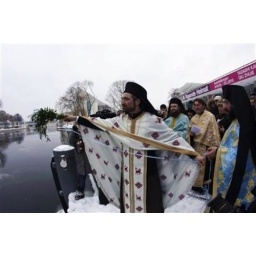
Orthodox priest throws a cross into the river Spree on Epiphany in Berlin, Germany, on Sunday, Jan. 10, 2010.